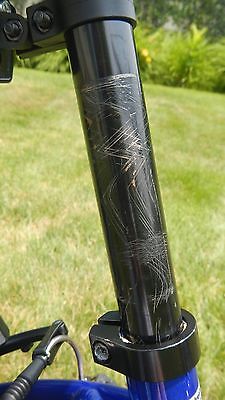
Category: bicycle